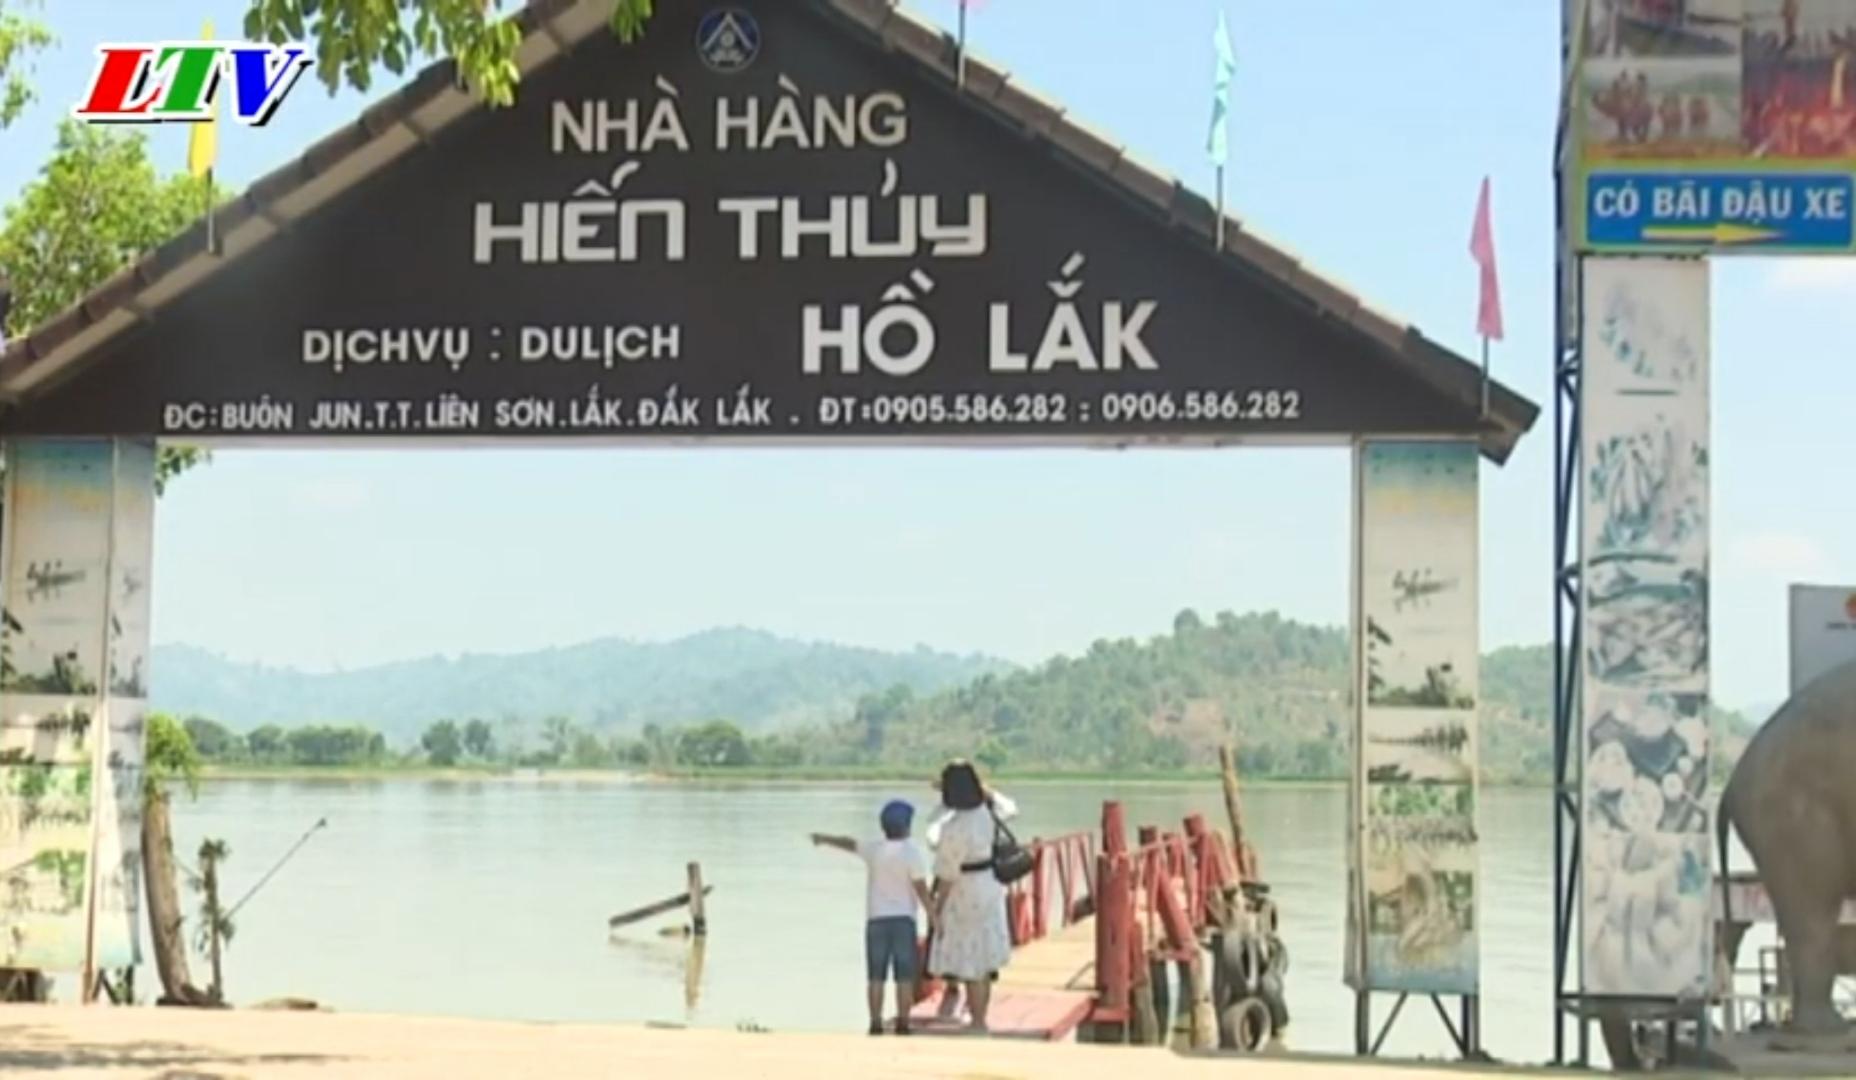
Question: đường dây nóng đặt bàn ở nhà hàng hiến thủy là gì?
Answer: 0905586282 hoặc 0906586282